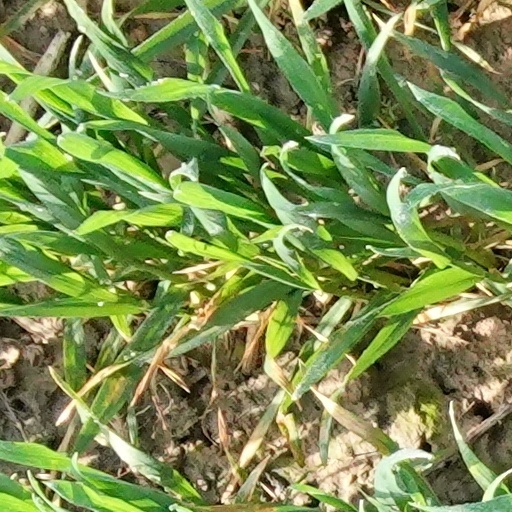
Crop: wheat